Saint-Pamphile

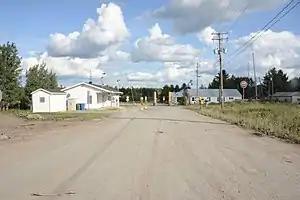
Customs station and North Maine Woods checkpoint in Saint-Pamphile

The Saint Pamphile Border Crossing connects Canada and the United States. It is at a logging yard; the main economic activity of the region is timber. There are two major companies present who deal with raw materials: Maibec and Matériaux Blanchet.